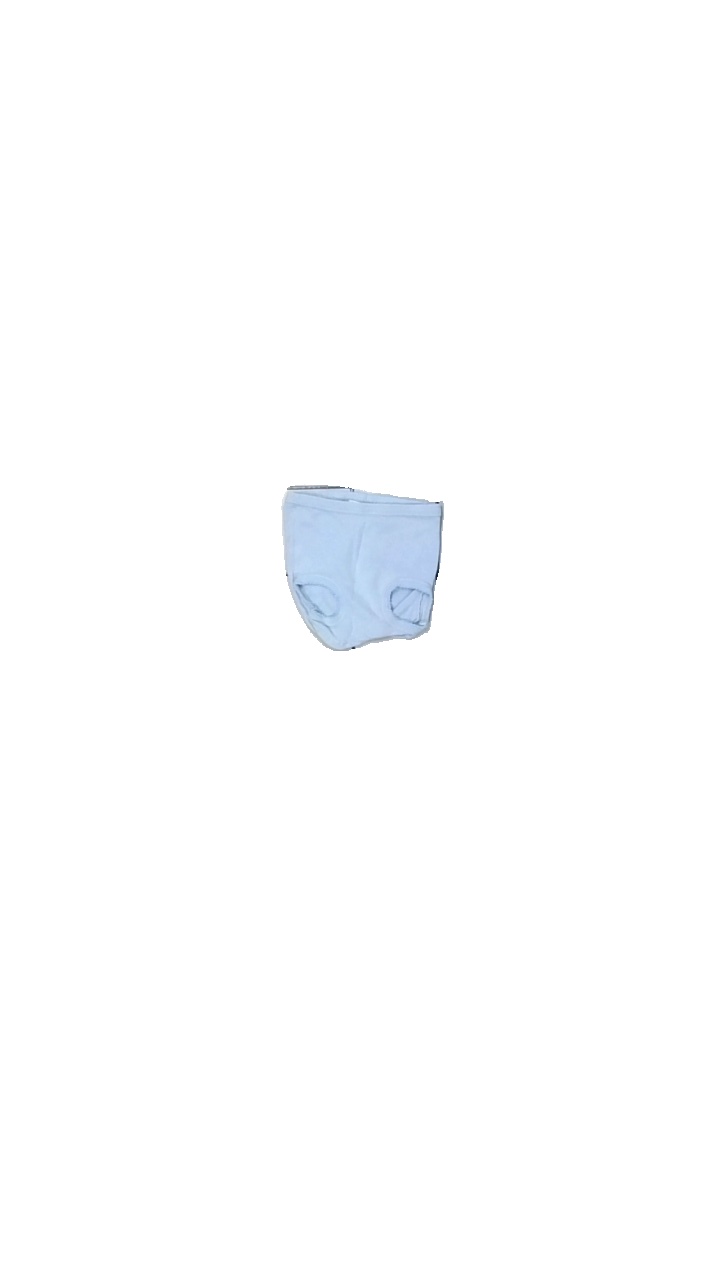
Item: Trousers (Children)
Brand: H&m
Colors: Blue
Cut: Regular
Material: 100% cotton
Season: Summer
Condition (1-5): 3
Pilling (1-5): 4
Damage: yellowing outwashed
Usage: Reuse
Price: <50